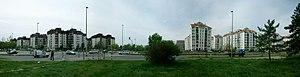
Dr Ivan Ribar est un quartier de Belgrade, la capitale de la Serbie. Il est situé dans la municipalité de Novi Beograd.